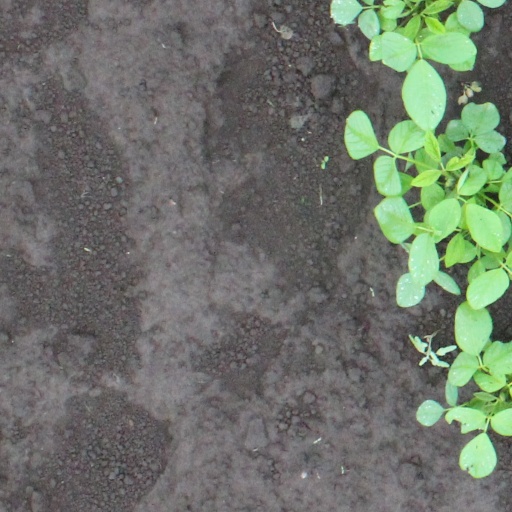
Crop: soybean